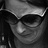
Emotion: sad